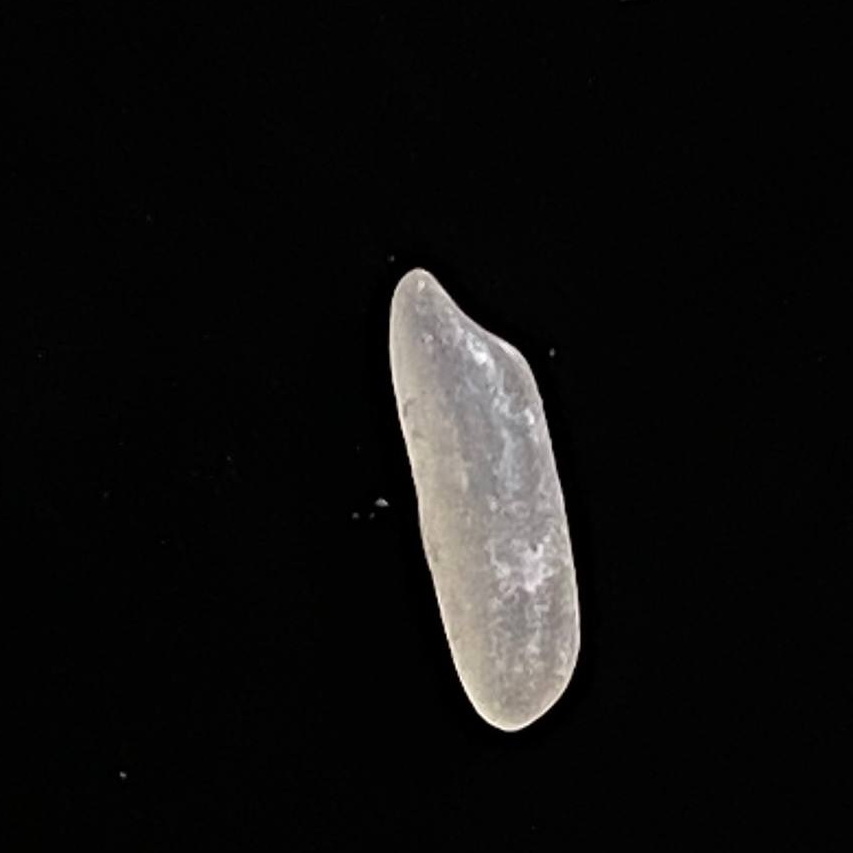
Rice variety: BR28